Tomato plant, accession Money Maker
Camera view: horizontal (90 deg, fisheye); turntable rotation: 270 degrees
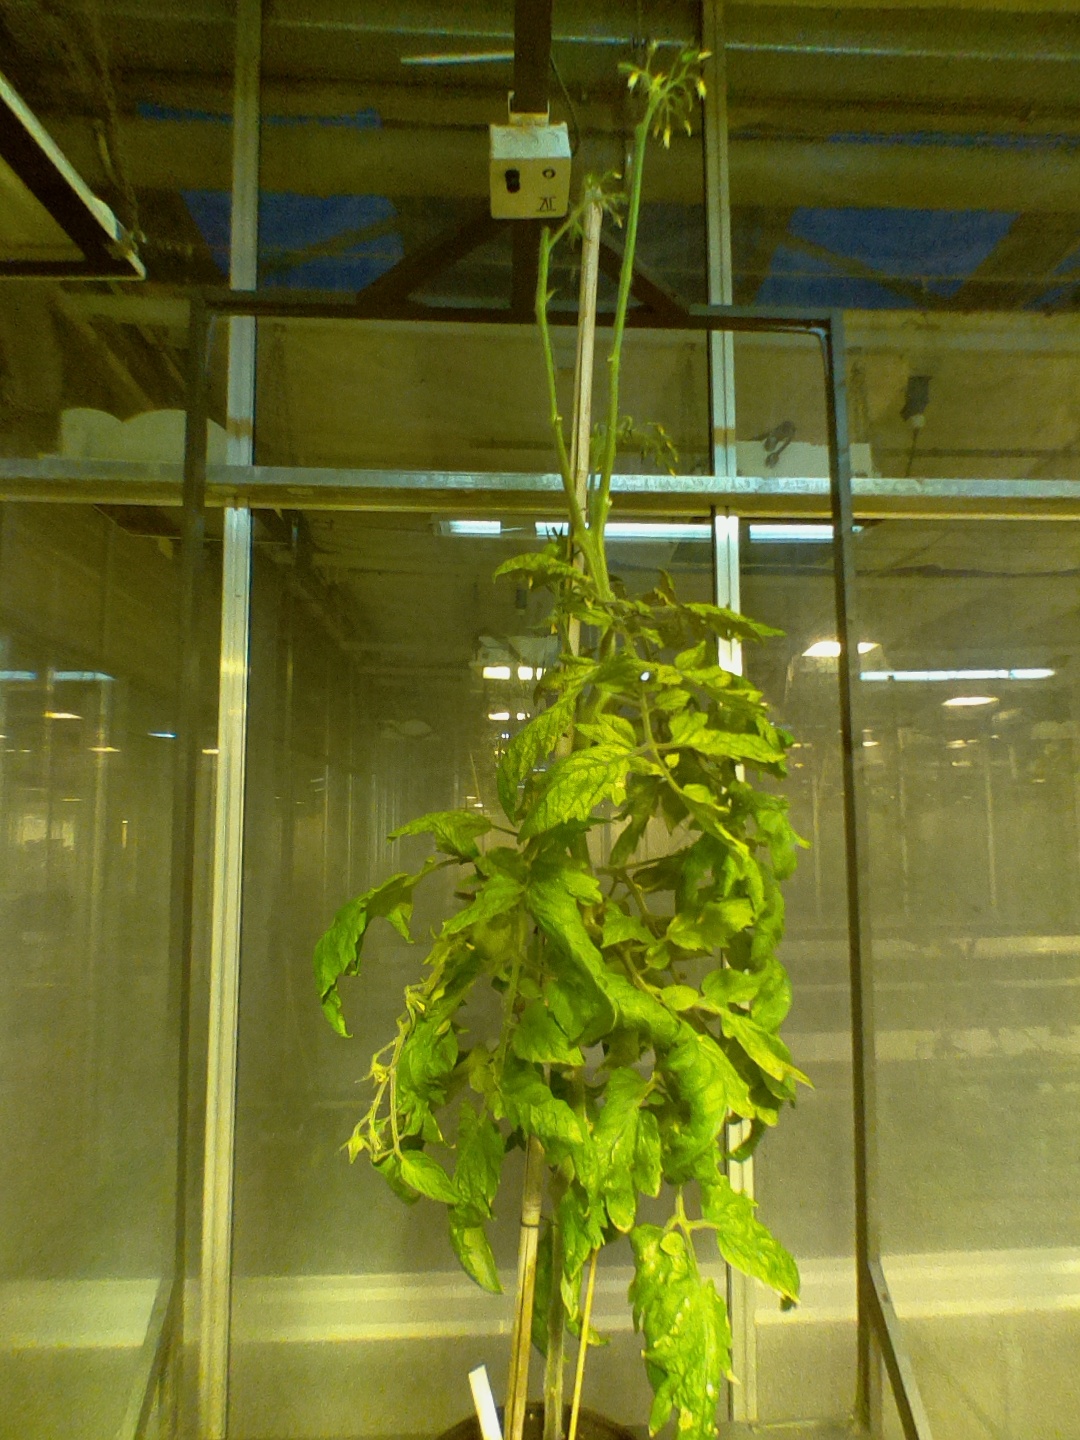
BBCH growth stage 78: 80% -90% of final fruit size